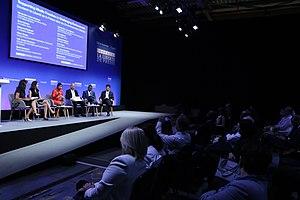
Amara Somparé est une personnalité politique guinéenne.